City Kids 1989

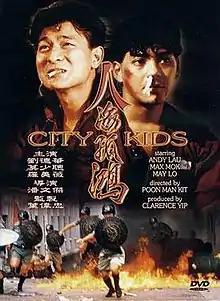
DVD cover

City Kids 1989 is a 1989 Hong Kong action film directed by Poon Man-kit and starring Andy Lau and Max Mok. The film shares the same Chinese title and a similar plot to the 1969 film, "The Orphan", which stars Bruce Lee.